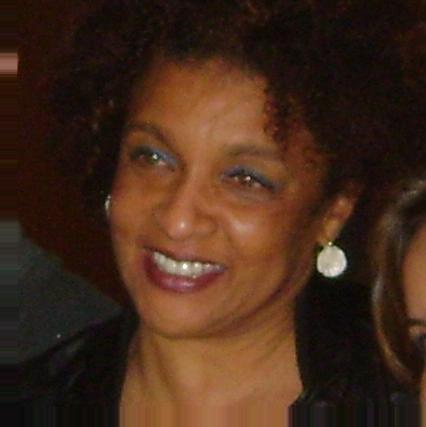
Age: 52